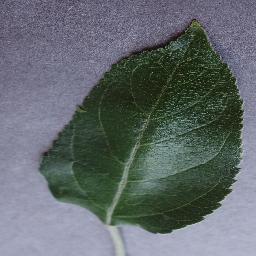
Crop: apple
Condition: healthy